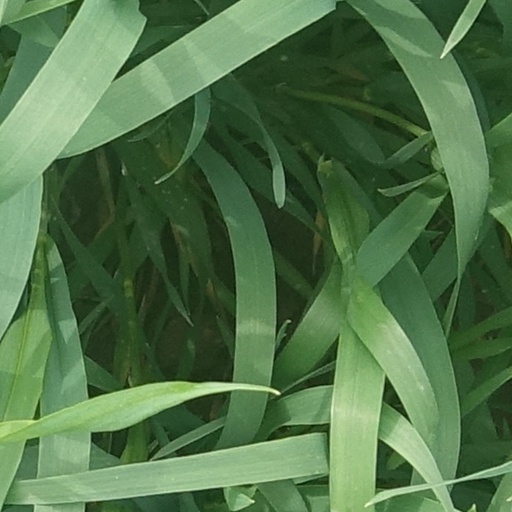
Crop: wheat